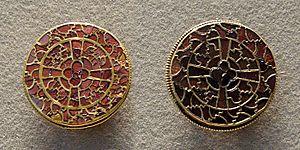
Paire de fibules provenant de la parure de la reine Arnegonde (v. 515-573), femme de Clotaire Ier (511-561), roi des Francs. Or et grenats, Gaule mérovingienne, vers 570. Découvert dans une tombe de Saint-Denis en 1959.
Arégonde, née vers 516 et morte entre 574 et 580, est une reine des Francs. Elle est la troisième des sept épouses du roi Clotaire Iᵉʳ, mort en 561.